Gates Pass

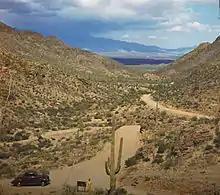
Looking down toward Tucson from Gates Pass, 1940. Car is a 1938 Ford.

Gates Pass is a mountain pass along the crest of the Tucson Mountains. The road through the pass is a scenic route west of Tucson, Arizona. The road from the east is West Anklam Road which merges with West Speedway Boulevard in the city just east of North Camino De Oeste. West of the pass the road is known as Saguaro Road and continues until it reaches Kinney Road just north of Old Tucson. The elevation of the pass is .